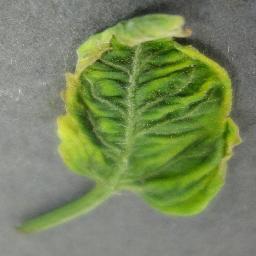
Label: Tomato___Tomato_Yellow_Leaf_Curl_Virus